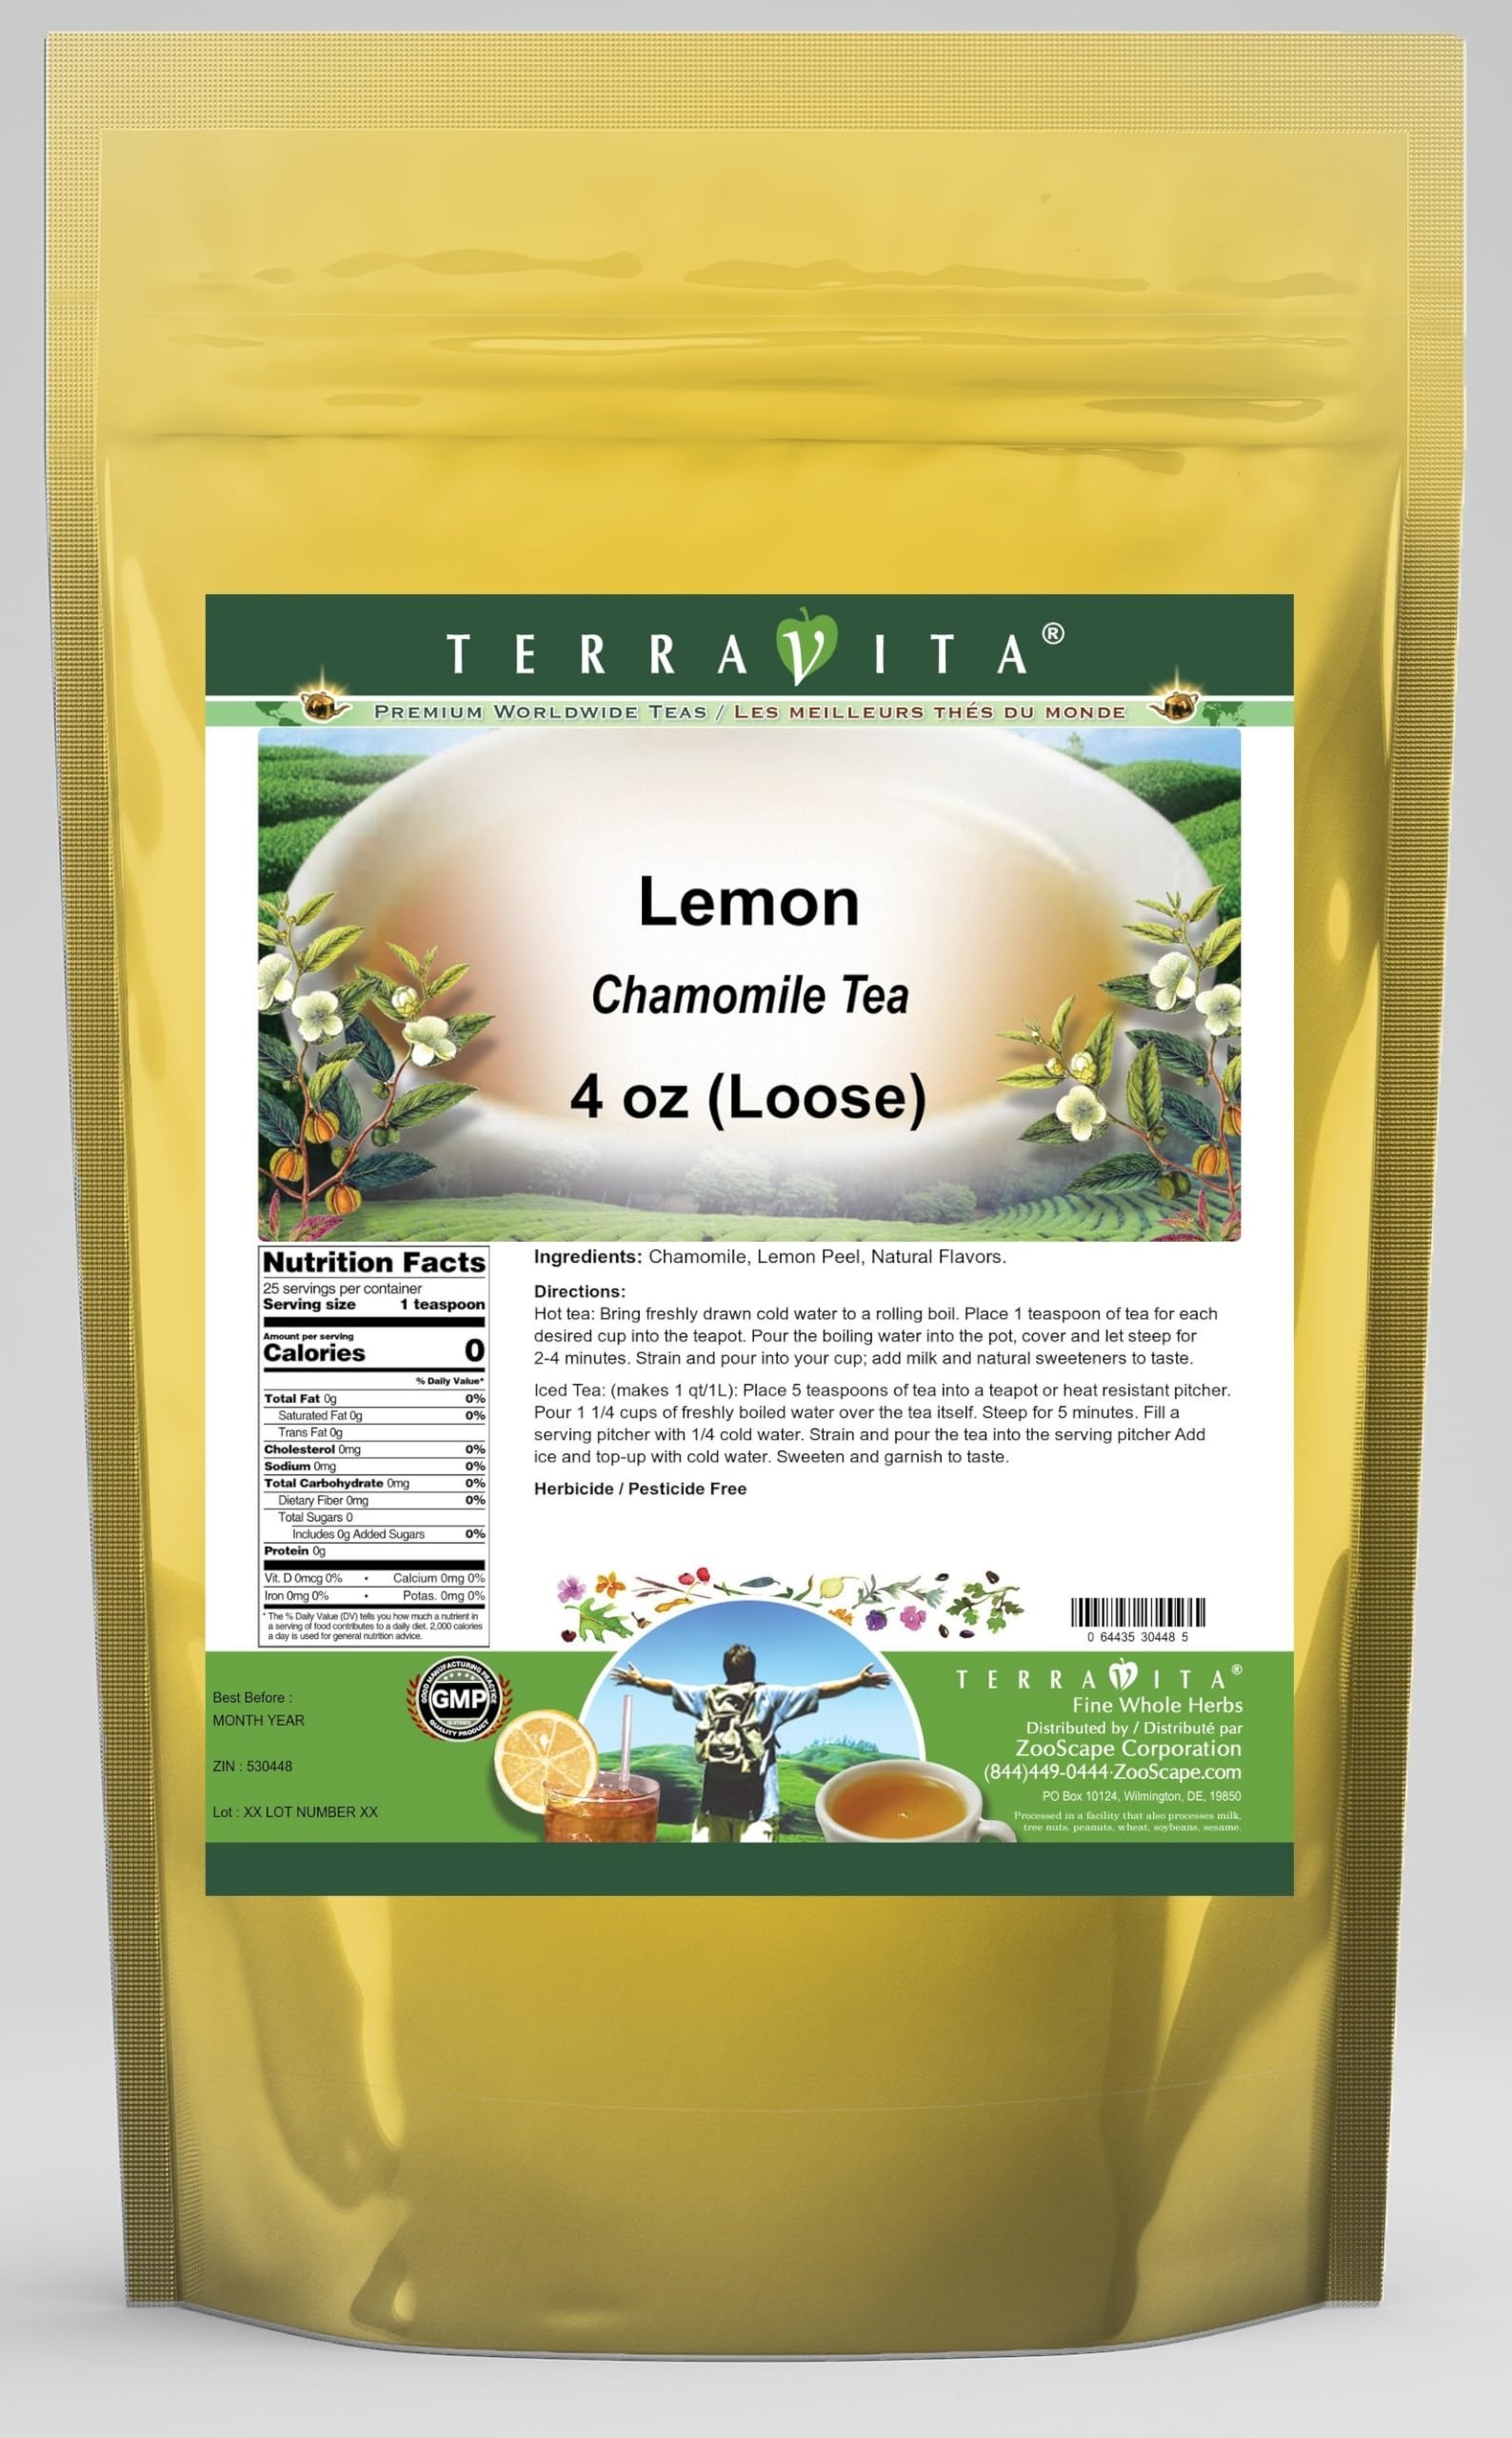
Item Name: Lemon Chamomile Tea (Loose) (4 oz, ZIN: 530448)
Bullet Point 1: Our Lemon Chamomile Tea is a delicious flavored Chamomile tea with Lemon Peel you will enjoy relaxing with anytime! - Ingredients: Chamomile tea, Lemon Peel and natural lemon flavor.
Bullet Point 2: No fillers.
Bullet Point 3: Manufacturer: TerraVita
Bullet Point 4: Size: 4 oz
Bullet Point 5: Loose Leaf Chamomile Tea - Packed in a convenient upright pouch!
Product Description: Our Lemon Chamomile Tea is a delicious flavored Chamomile tea with Lemon Peel you will enjoy relaxing with anytime! - Ingredients: Chamomile tea, Lemon Peel and natural lemon flavor. - Hot tea brewing method: Bring freshly drawn cold water to a rolling boil. Place 1 teaspoon of tea for each desired cup into the teapot. Pour the boiling water into the pot, cover and let steep for 2-4 minutes. Strain and pour into your cup; add milk and natural sweeteners to taste. - Iced tea brewing method: (to make 1 liter/quart): Place 5 teaspoons of tea into a teapot or heat resistant pitcher. Pour 1 1/4 cups of freshly boiled water over the tea itself. Steep for 5 minutes. Fill a serving pitcher with 1/4 cold water. Strain and pour the tea into the serving pitcher Add ice and top-up with cold water. Sweeten and garnish to taste. - TerraVita is an exclusive line of premium-quality, natural source products that use only the finest, purest and most potent ingredients found around the world. TerraVita is hallmarked by the highest possible standards of purity, potency, stability and freshness. All of our products are prepared with the highest elements of quality control, from raw materials through the entire manufacturing process, up to and including the moment that the bottles or bags are sealed for freshness and shipped out to you. Our highest possible standards are certified by independent laboratories and backed by our personal guarantee. - TerraVita exists to meet and ensure your family's health and wellness without the harmful effects of chemicals and health products. We strive to make all of our products affordable and reliable and are constantly searching the market to maintain our affordability and to look for new ways to serve you and the ones you love. TerraVita has become a tr
Value: 4.0
Unit: Ounce

Price: 18.13